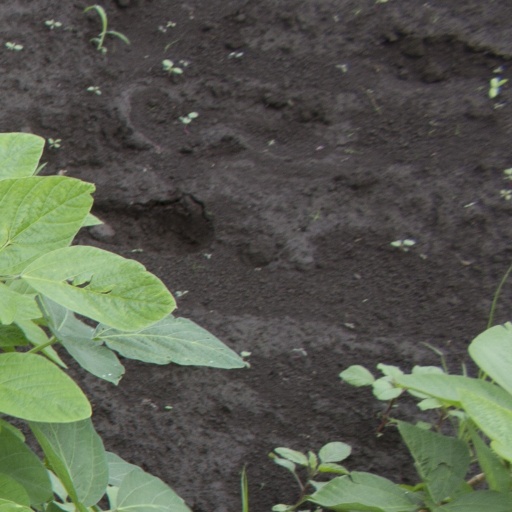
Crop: soybean